Park Place School

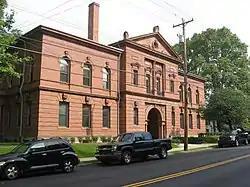

The Park Place School in the Point Breeze neighborhood of Pittsburgh, Pennsylvania was built in 1903 at the then-extravagant cost of $100,000, with 9 classrooms and a basement play area.